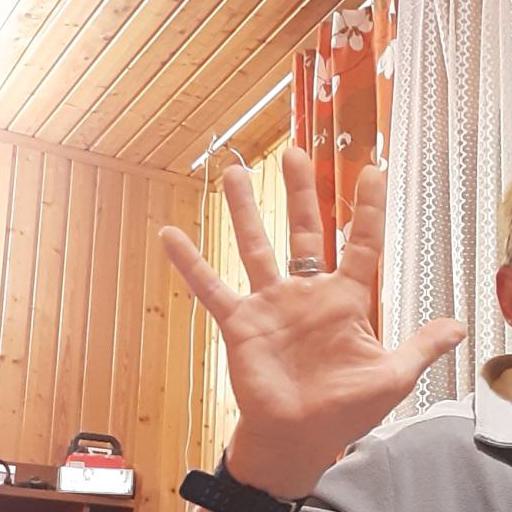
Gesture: palm